Lee Kuan Yew School of Public Policy

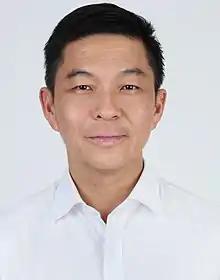
Tan Chuan-Jin, 8th Speaker of the Parliament of Singapore

LKY School hosts conferences and lectures for its students as well as the wider public. Visitors who have spoken at the school include former UN Secretary-General Kofi Annan, former UK Prime Minister Tony Blair, former Australia Prime Minister Kevin Rudd, Pulitzer prize-winning author Thomas Friedman, Nobel laureates Elinor Ostrom, Amartya Sen, Muhammad Yunus, Aung San Suu Kyi, and former US Federal Reserve Chairman Paul Volcker.